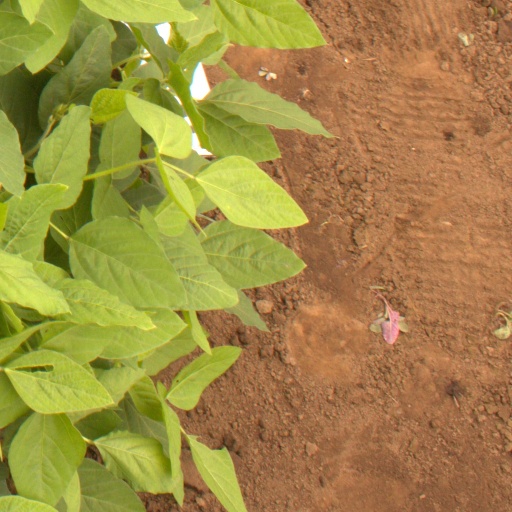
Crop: soybean